Willem Grobbée

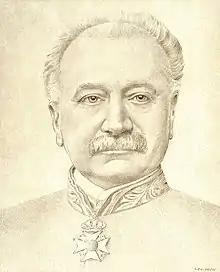
Willem Grobbée

Willem Johan Lucas Grobbée (9 April 1822, in Zwolle – 6 April 1907, in The Hague) was a Dutch politician.